Texts from Bennett

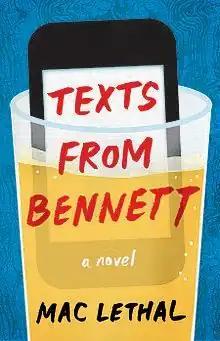
Cover of the trade paperback first edition of "Texts from Bennett."

"Texts from Bennett", the novel, was released on September 3, 2013. The book proposal was sold to Gallery Books, an imprint of Simon & Schuster, in May 2012, by Lethal's William Morris Endeavor agents.